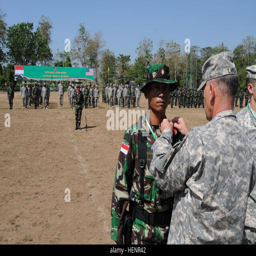
person , right , the commanding general pins a red ribbon on the left shoulder